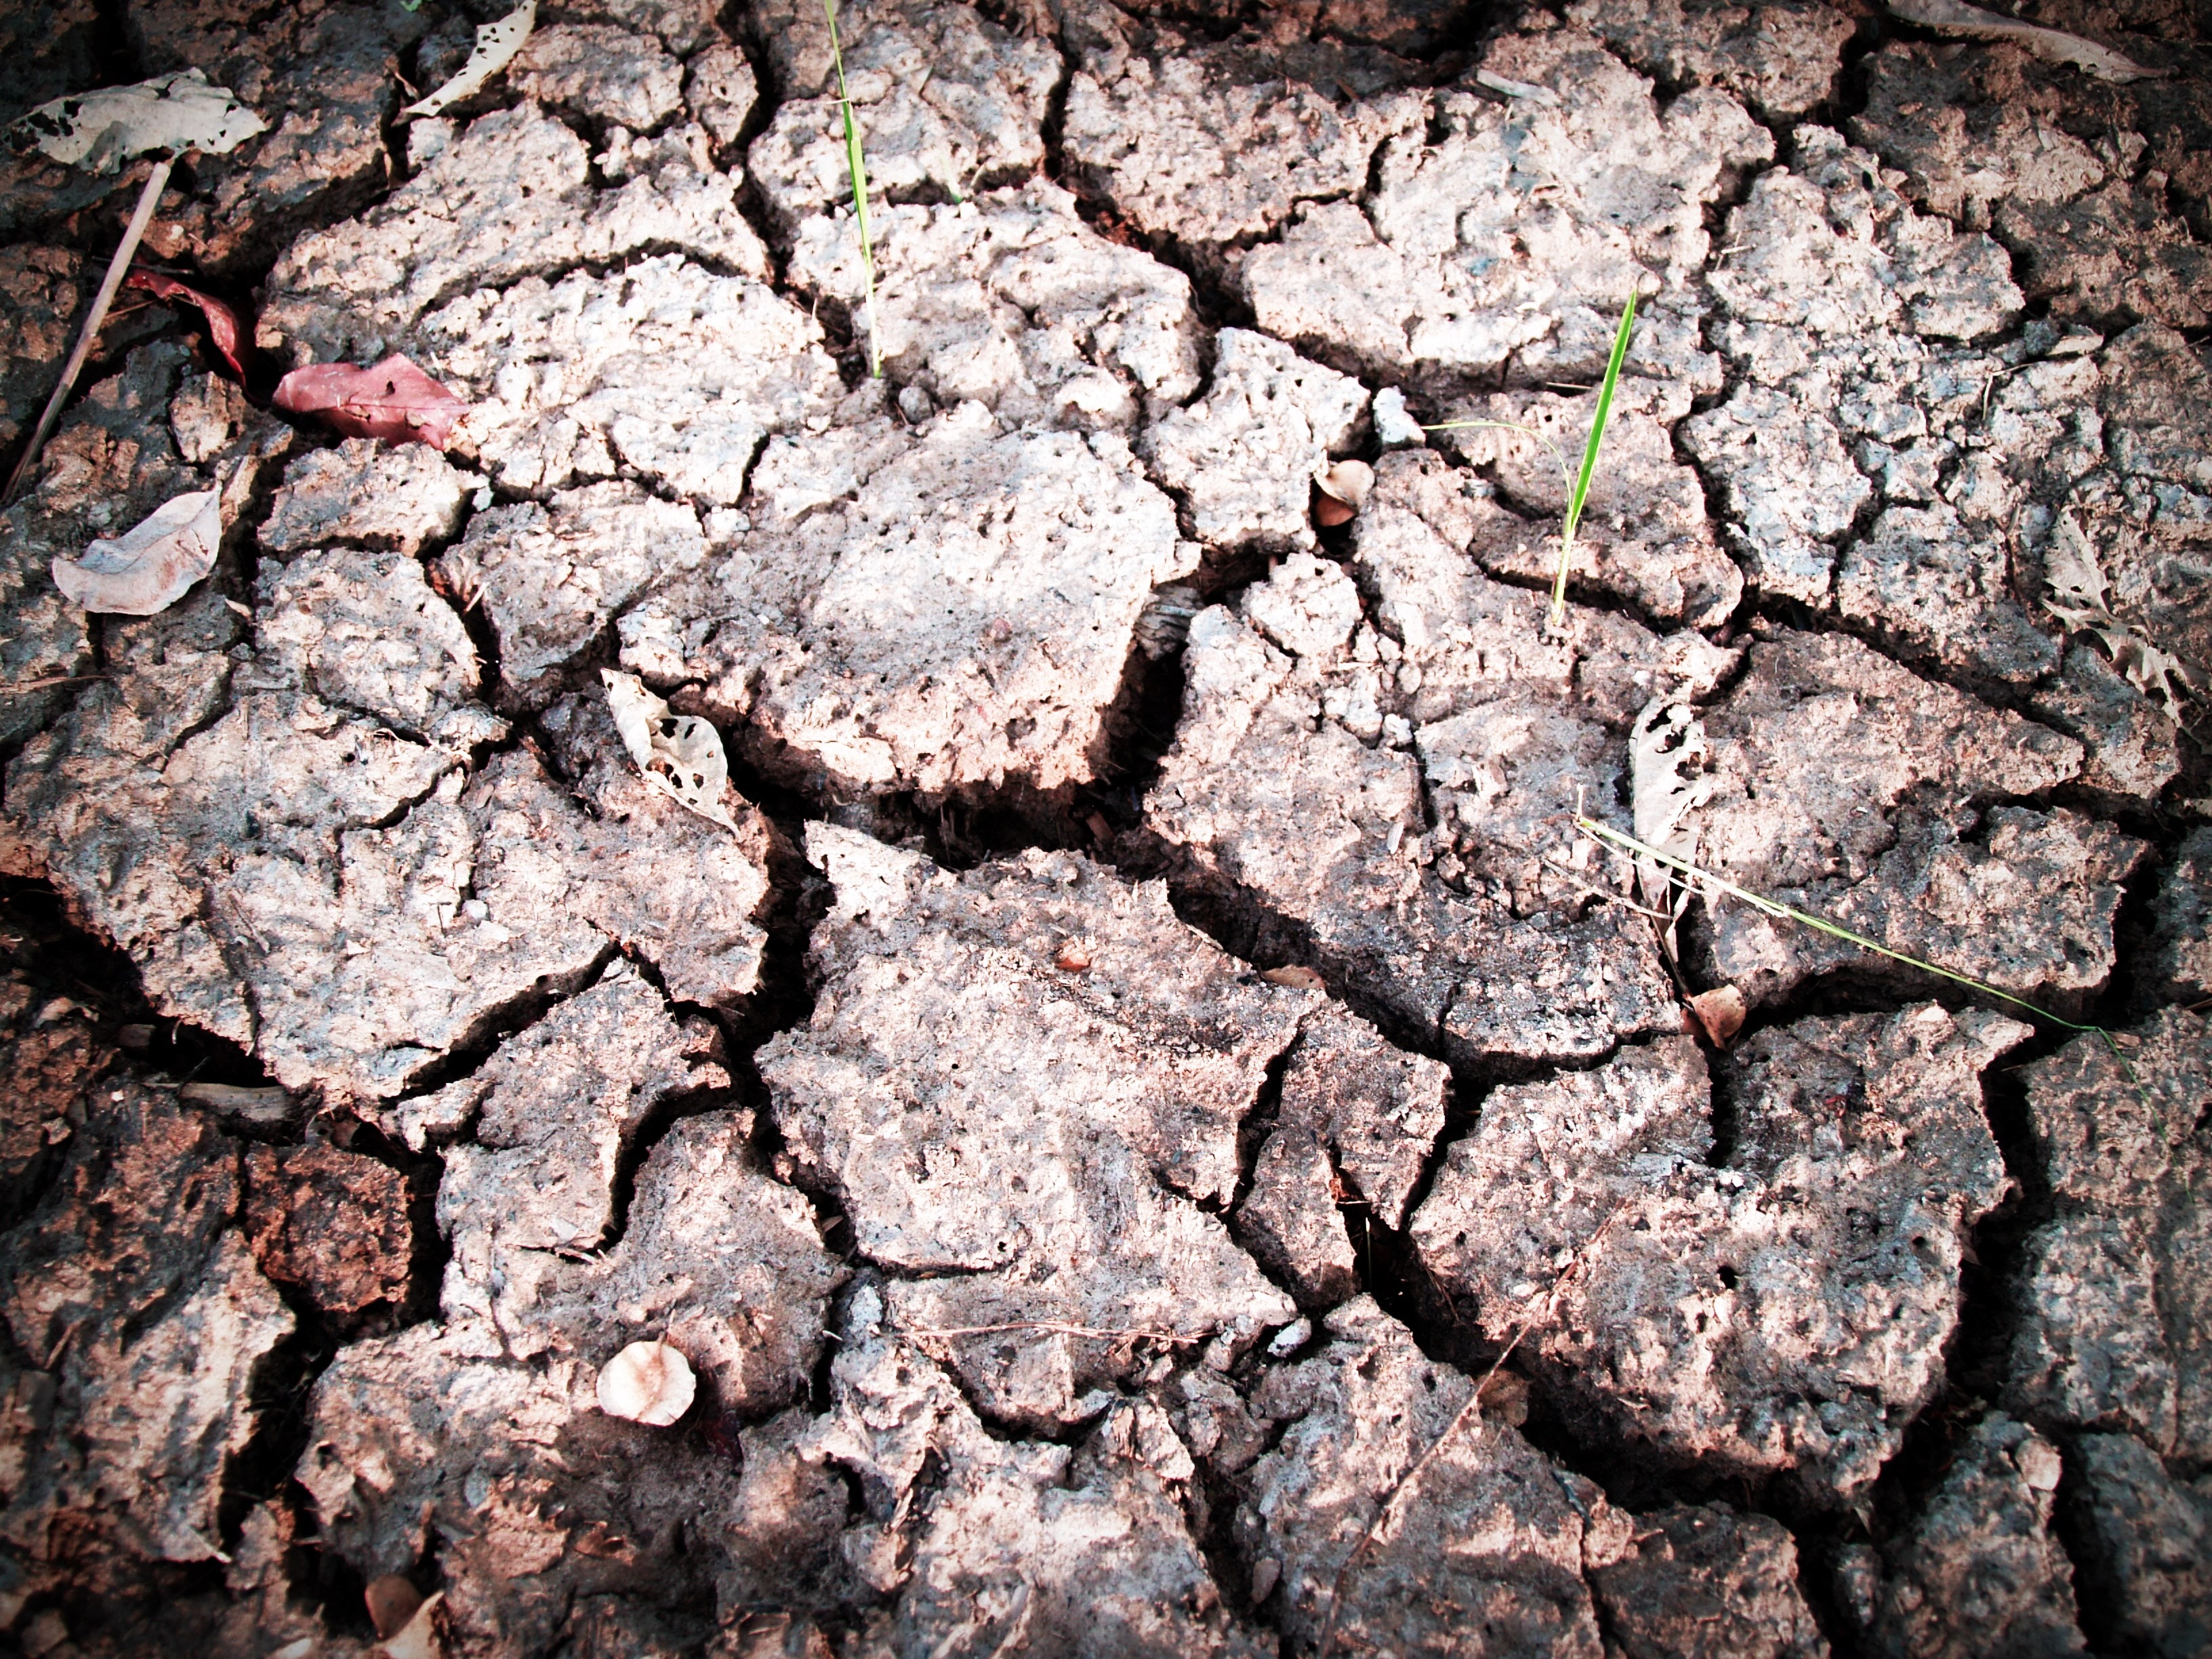
drought, soil, tree, rock, event, plant, mud